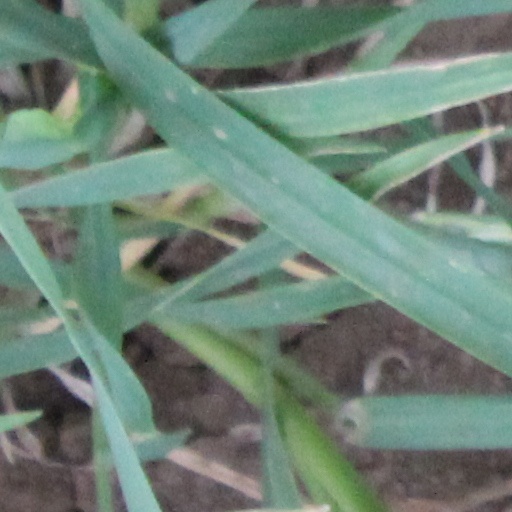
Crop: wheat